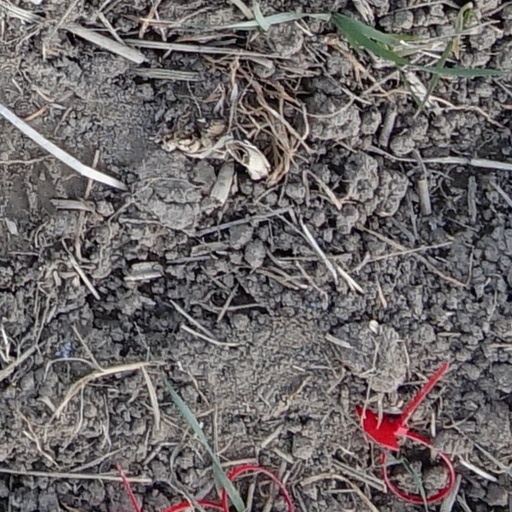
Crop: wheat